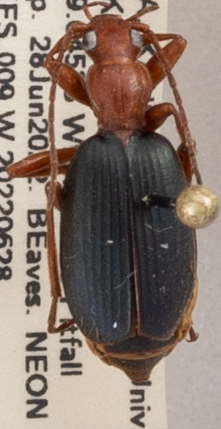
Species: Brachinus alternans
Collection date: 2022-06-28
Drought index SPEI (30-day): -0.688
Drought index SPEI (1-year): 0.398
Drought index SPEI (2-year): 0.536